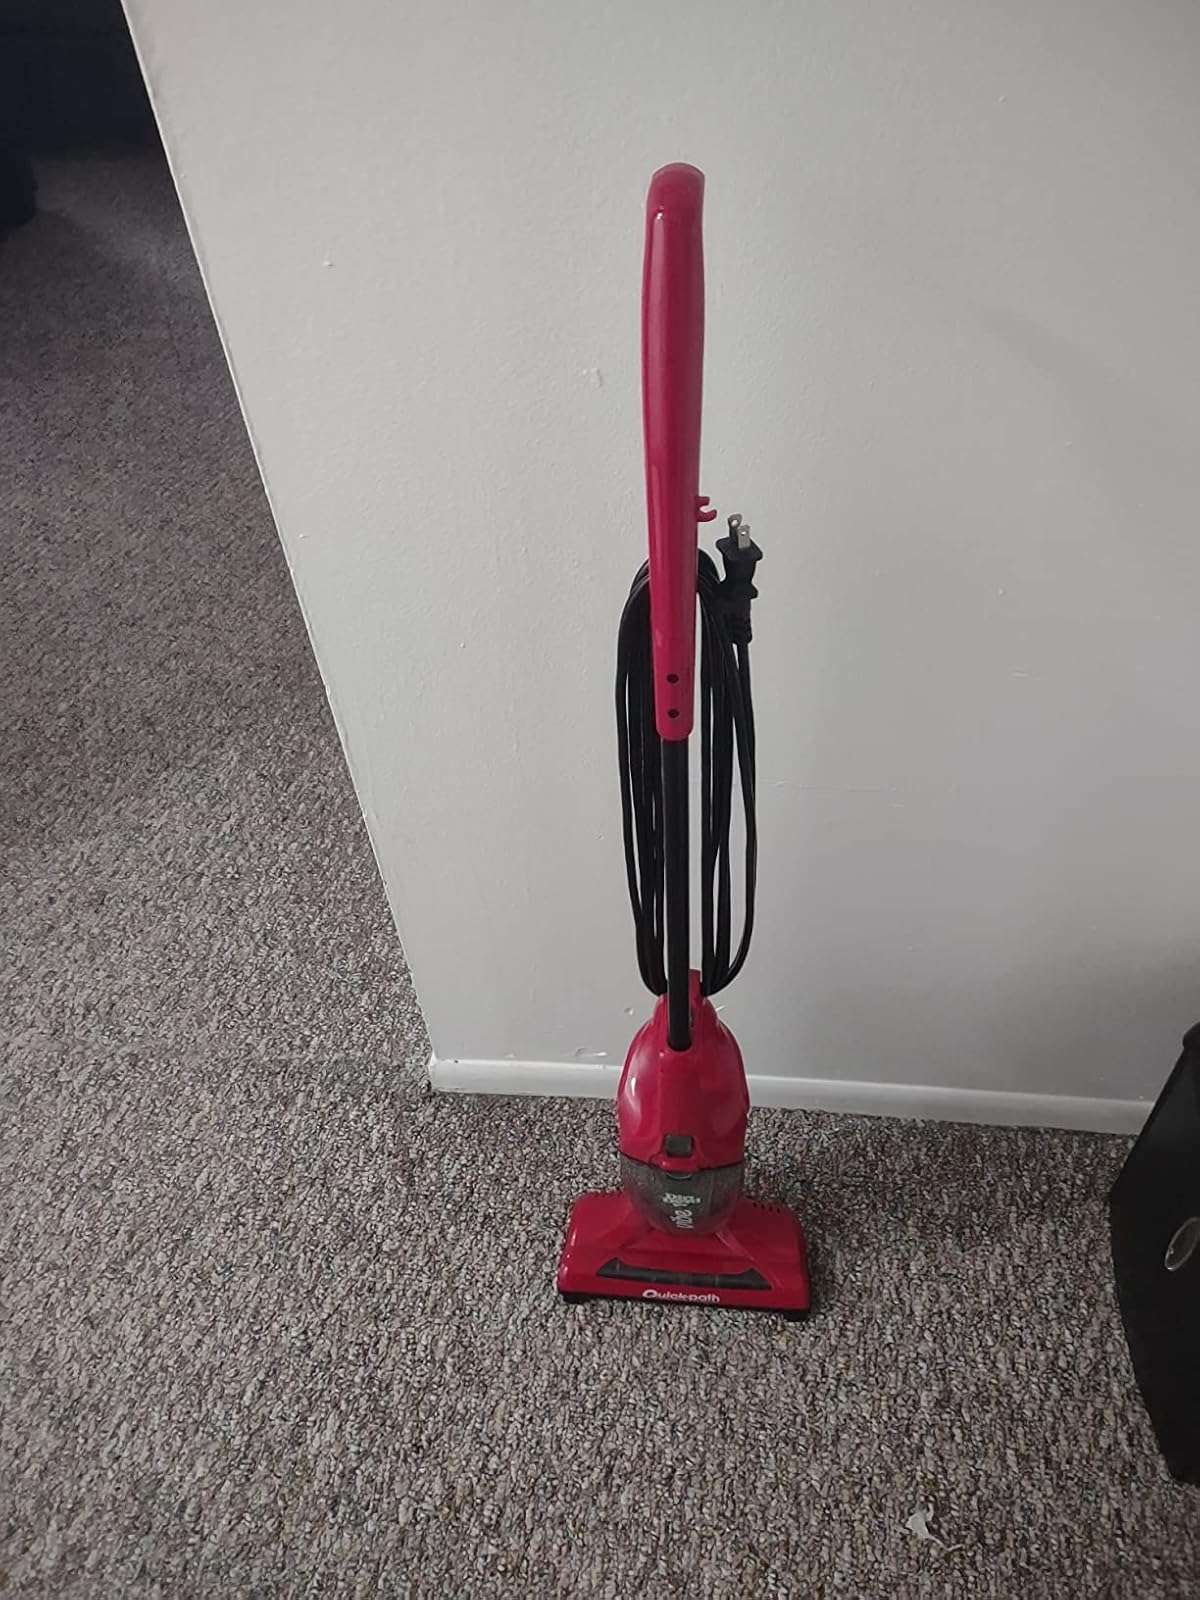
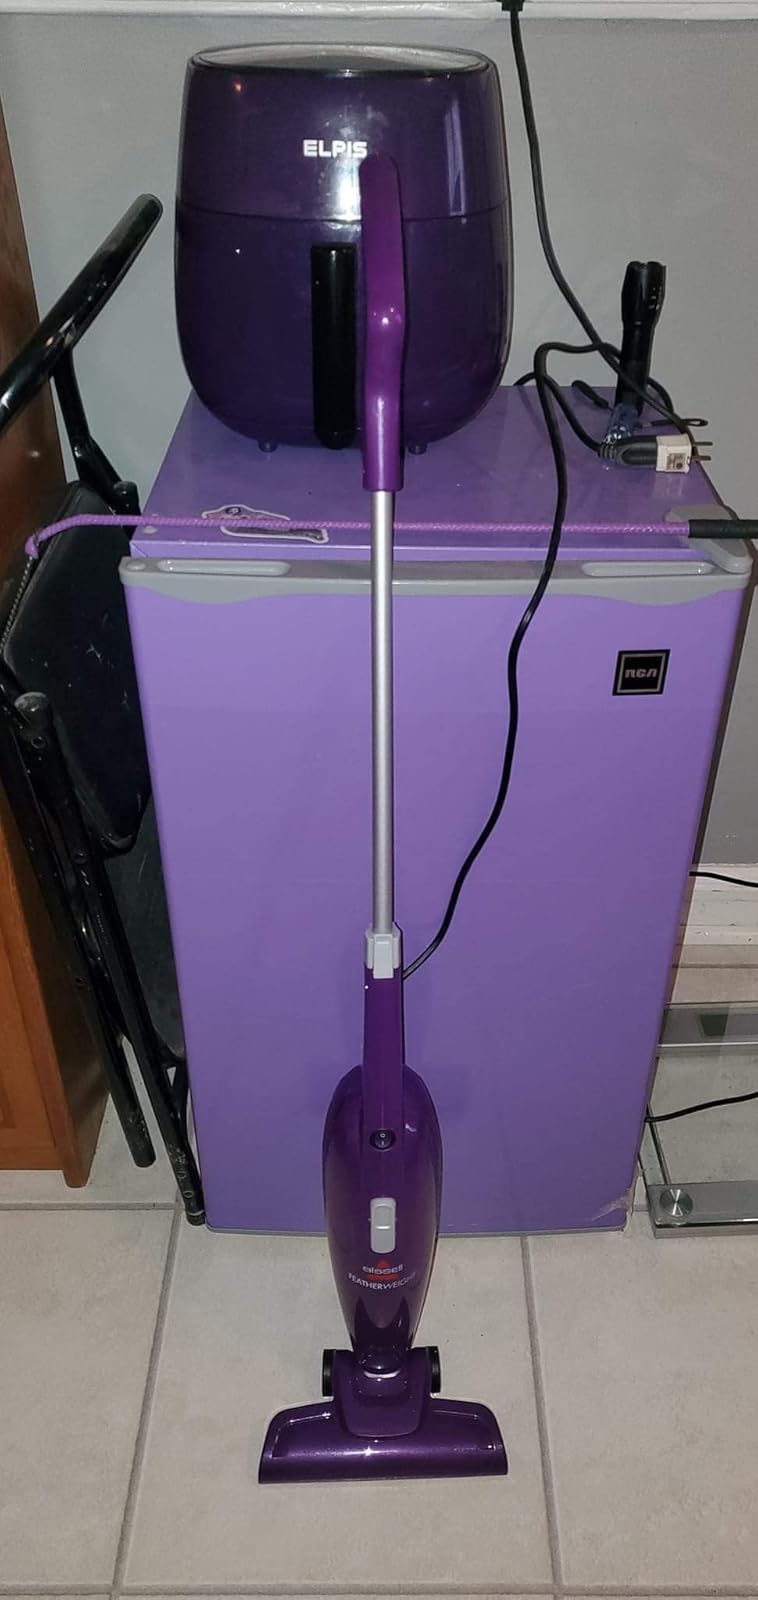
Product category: items_vacuum
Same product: no